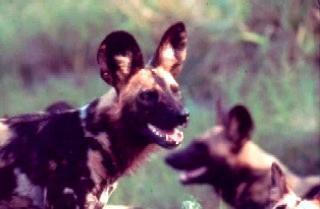
African_hunting_dog